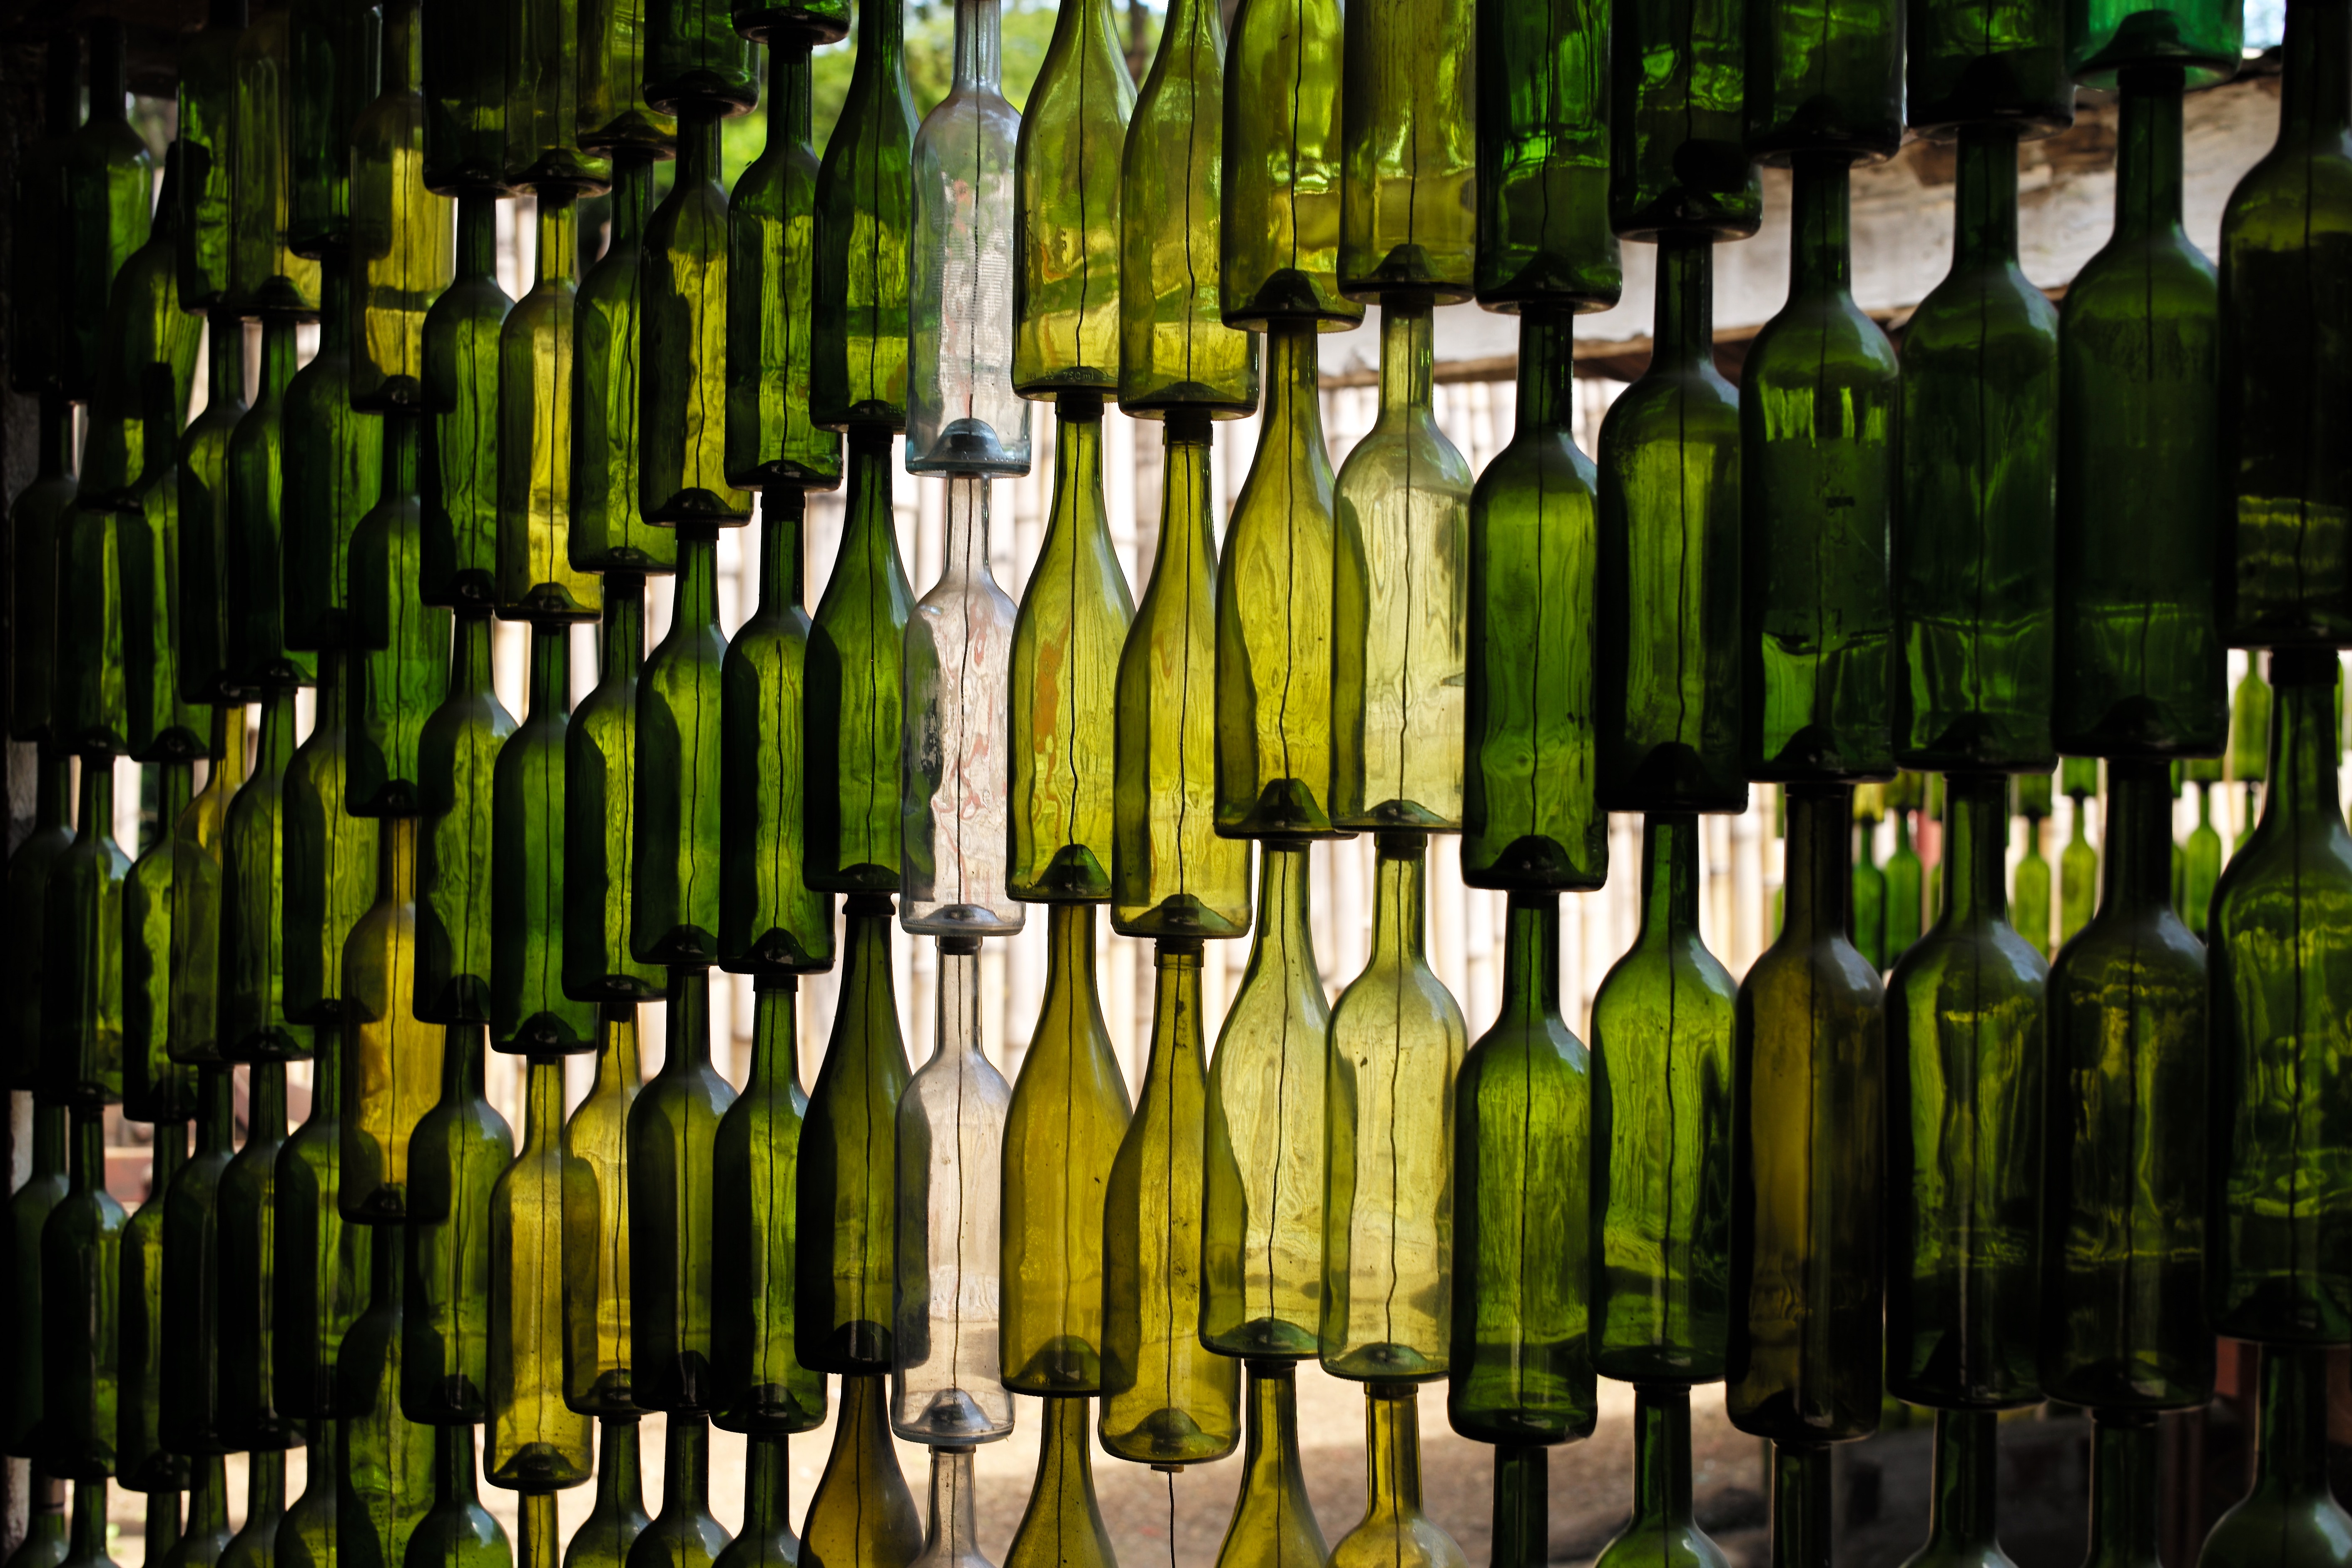
wine, workshop, travel, green, africa, drink, bottle, tanzania, bamboo, recycle, arusha, handicap, shanga